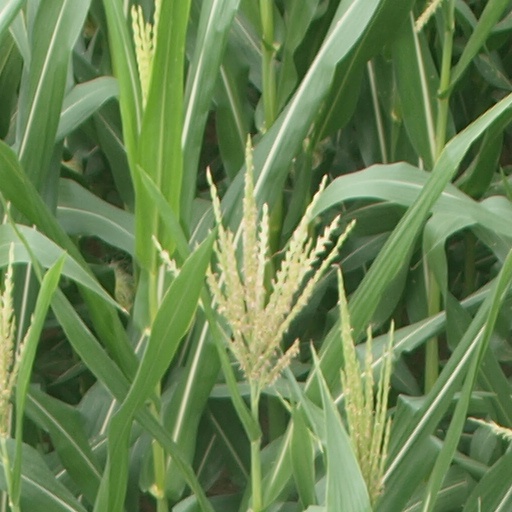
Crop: maize; corn